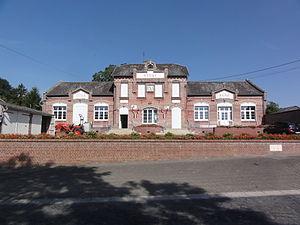
Regny (Aisne) mairie et école
Regny est une commune française située dans le département de l'Aisne, en région Hauts-de-France.